Symbiosis Institute of Management Studies Pune

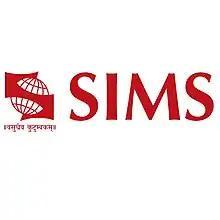

Symbiosis Institute of Management Studies, Pune, also known as SIMS Pune is a business school located in Pune, India. Constituent of Symbiosis International University, it offers full time MBA and Executive MBA programmes to Indian and international students.